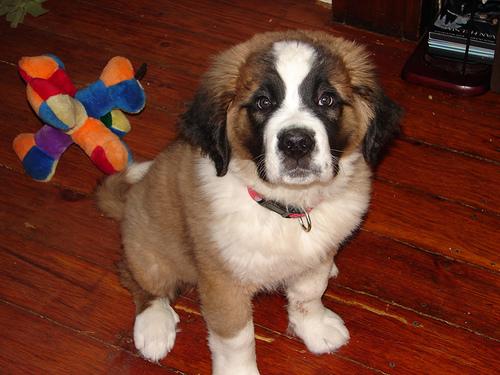
Breed: saint bernard